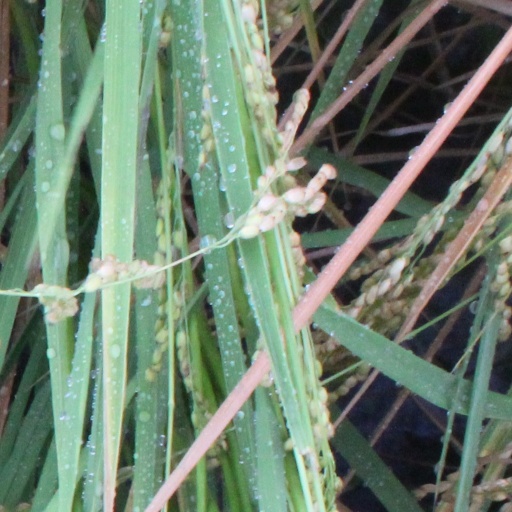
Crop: rice